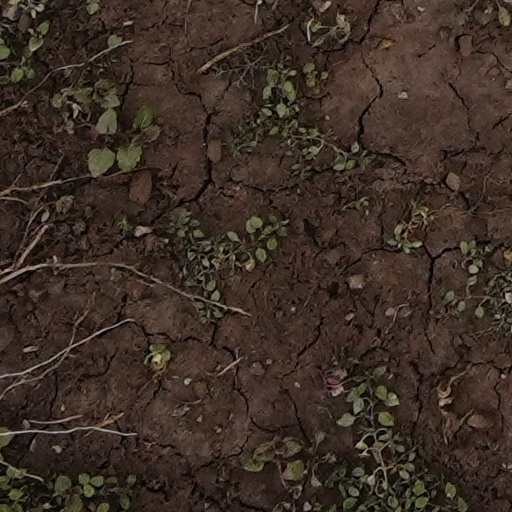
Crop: wheat